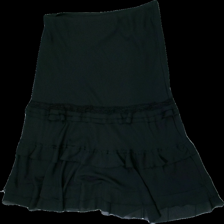
View: front
Type: Skirt
Category: Ladies
Brand: Kappahl
Colors: Black
Material: 100% polyester
Cut: Regular
Size: 44
Season: All
Price range: 50-100
Recommended usage: Reuse